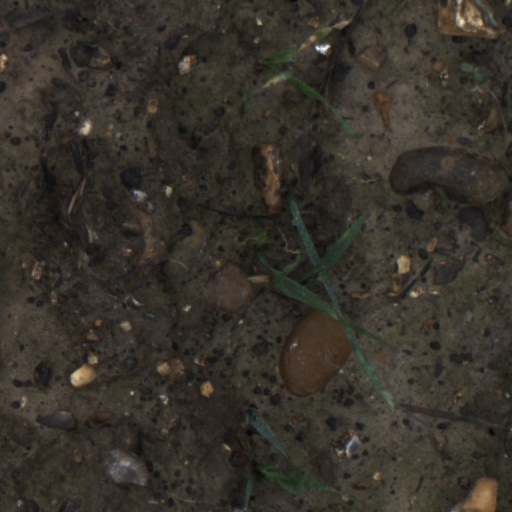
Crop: wheat